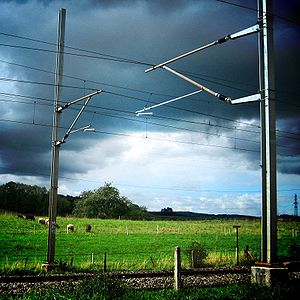
Køreledning
Køreledningen hænger over skinnerne...
En køreledning er den ledning, der som plusledning overfører strøm til et elektrisk tog eller en sporvogn. Minusledningen er typisk skinnerne. Køreledningen er en hårdt opspændt ledning på langs over jernbanestrækningen. Den hænger i siksak for at fordele slidet jævnt over strømaftageren under kørslen. De to elektriske ledere udgør tilsammen forsyningskablet.